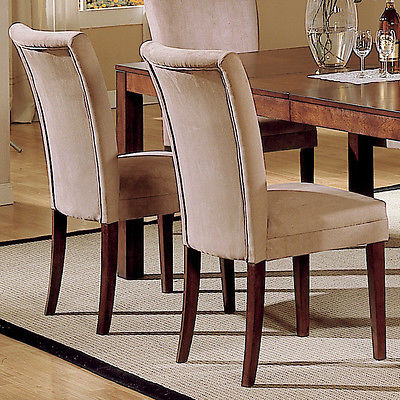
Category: chair